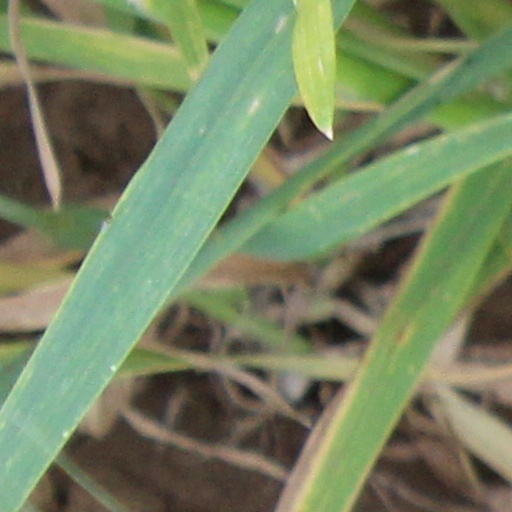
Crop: wheat